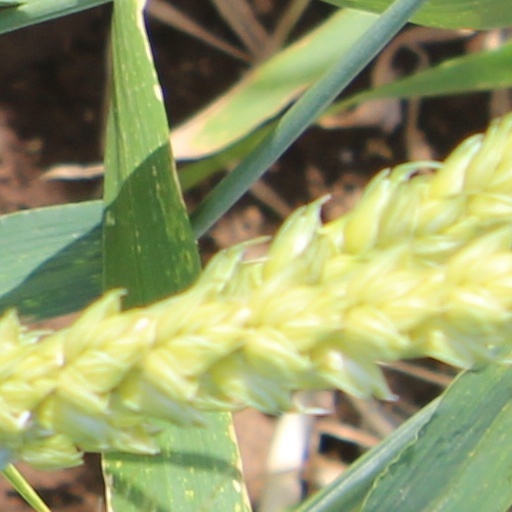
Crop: wheat